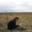
Label: plain